İzmir plot

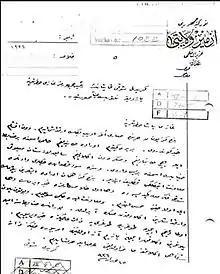
The letter written by Giritli (Cretan) Şevki which uncovered the names behind the plot

In 1926, the Turkish police arrested dozens of people, including ex-ministers, lawmakers and governors, accused of plotting to assassinate Mustafa Kemal, the first president of Turkey, on 14 June 1926 in İzmir.